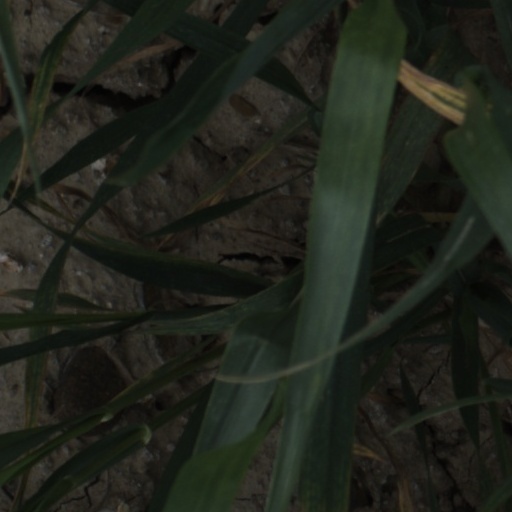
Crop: wheat